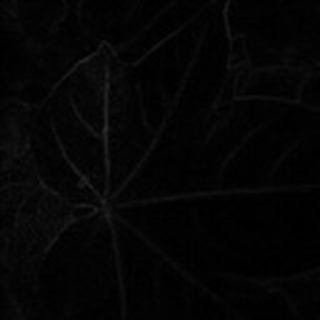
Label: healthy_cotton